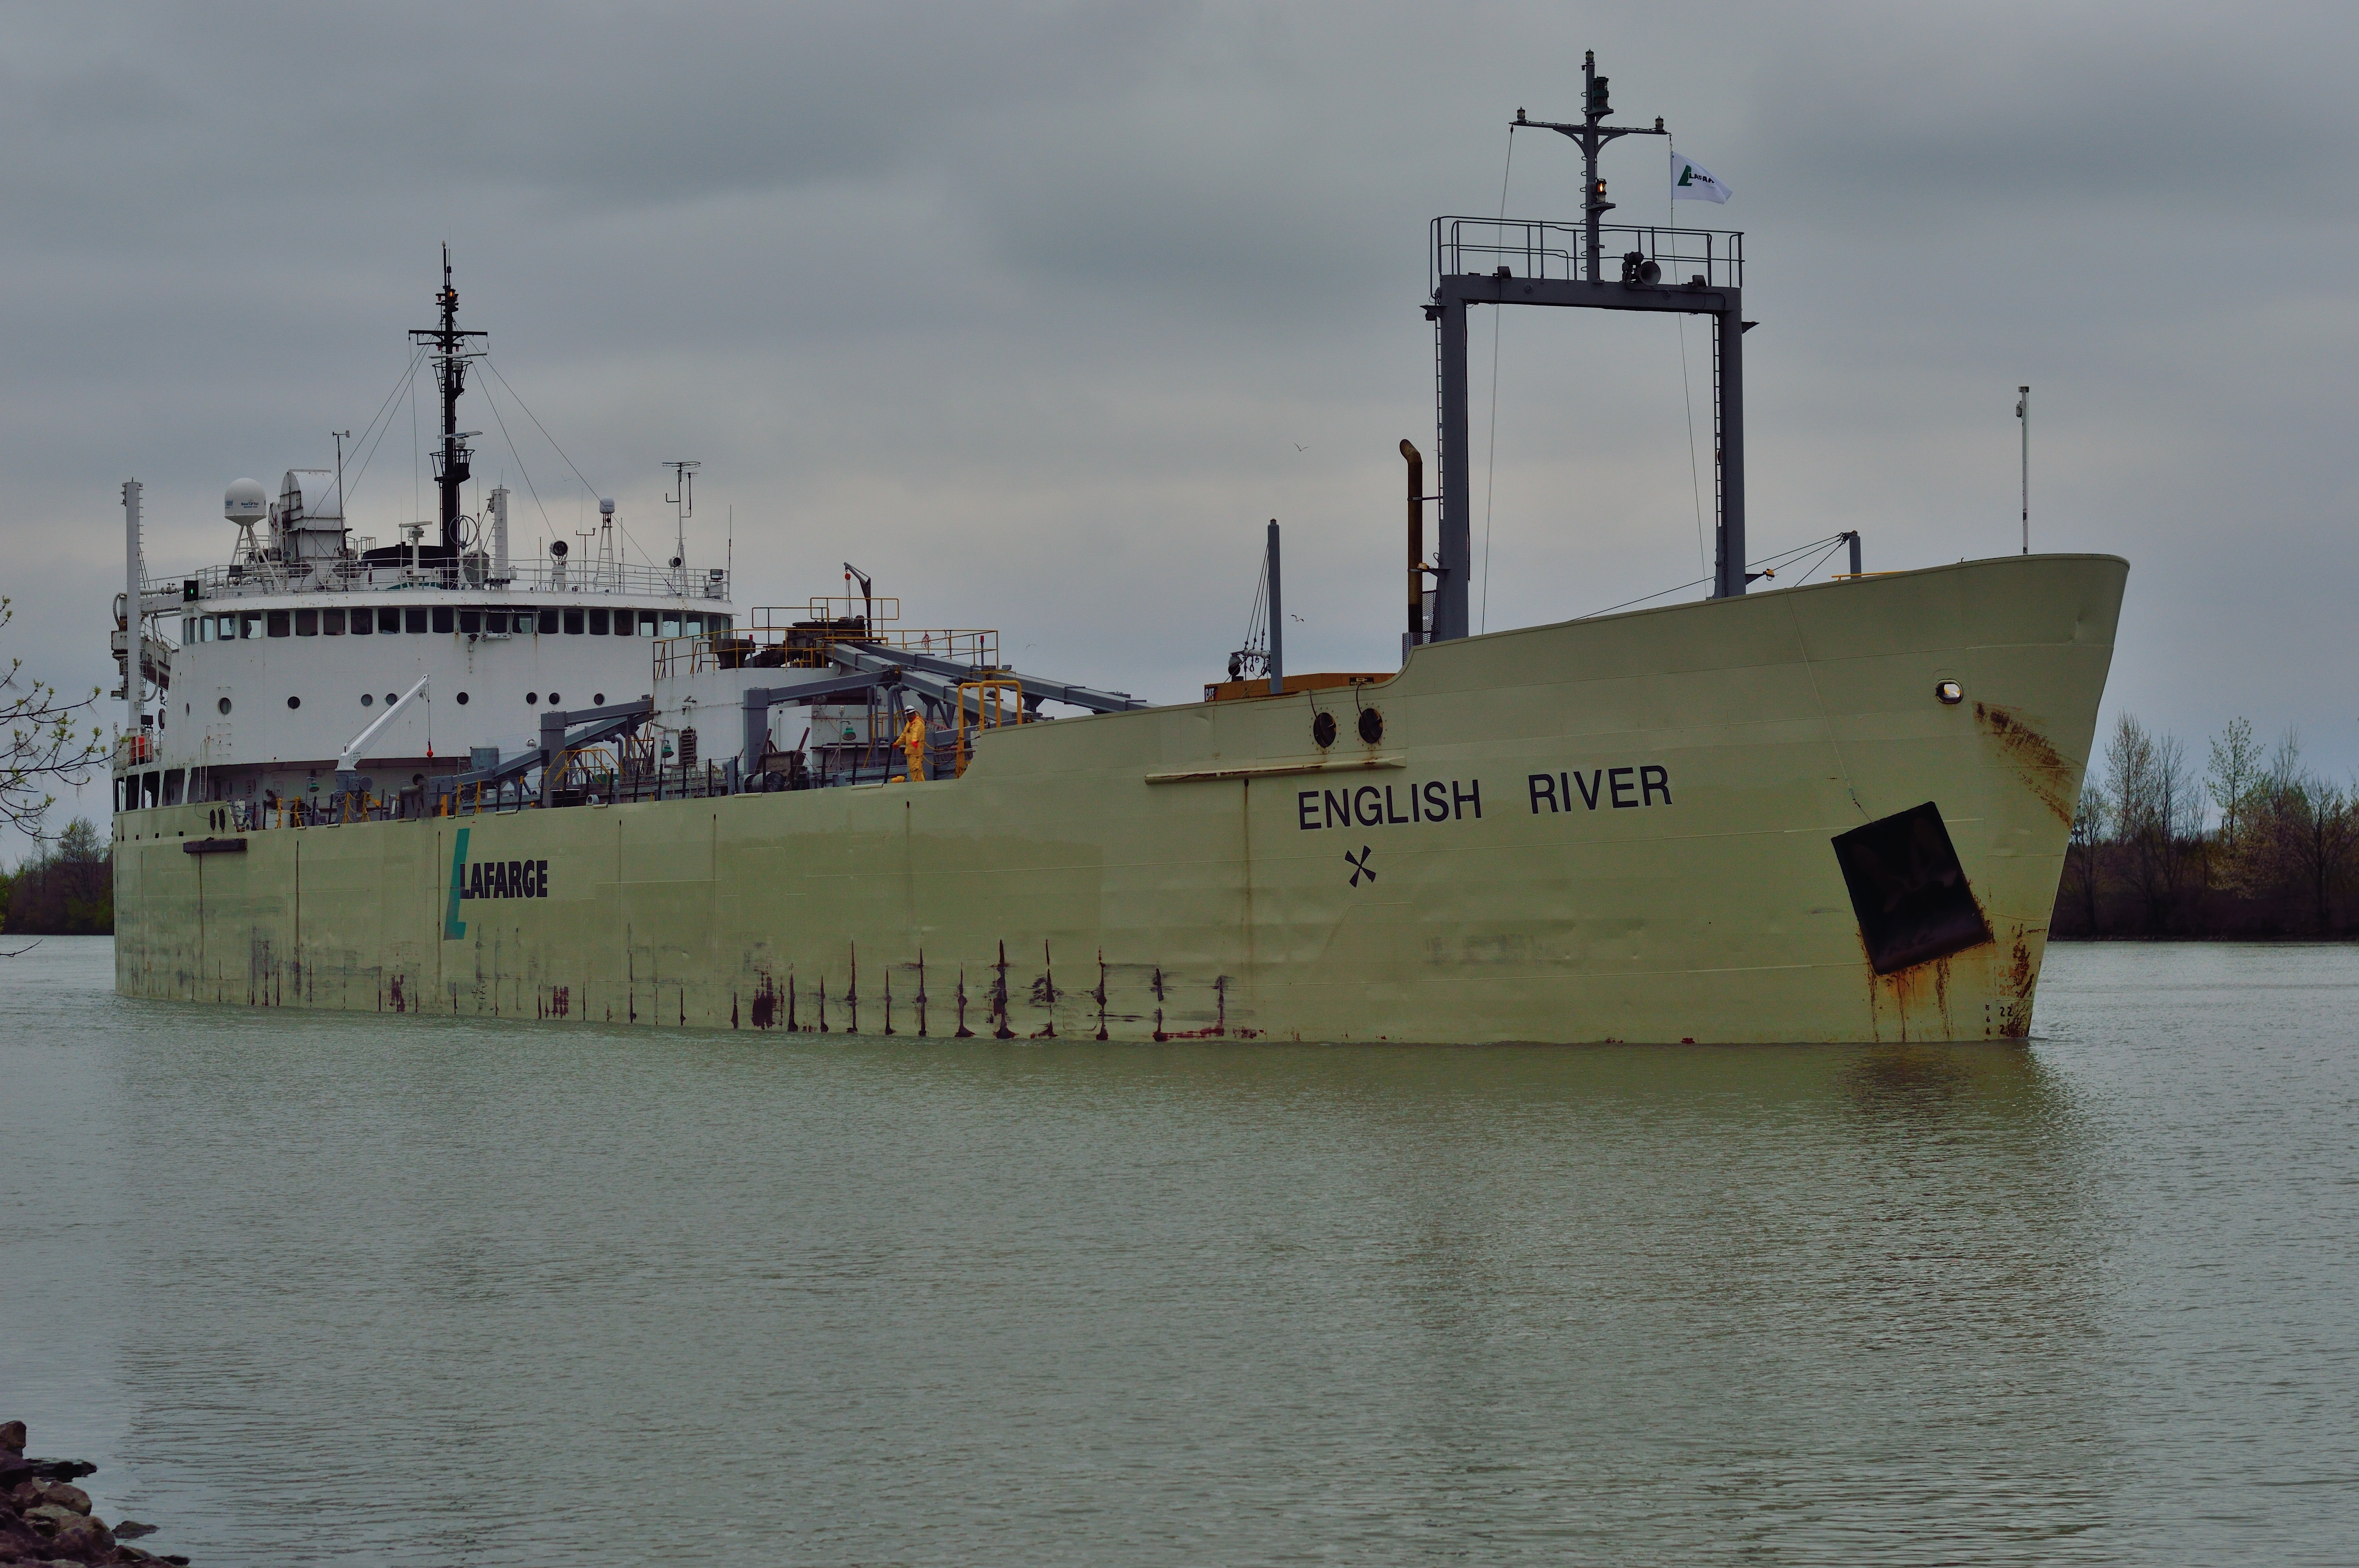
sea, boat, ship, transit, vehicle, harbor, cargo ship, waterway, ferry, canada, channel, navy, tugboat, watercraft, fishing vessel, freight transport, tank ship, bulk carrier, reefer ship, roll on roll off, dock landing ship, welland canal, english river